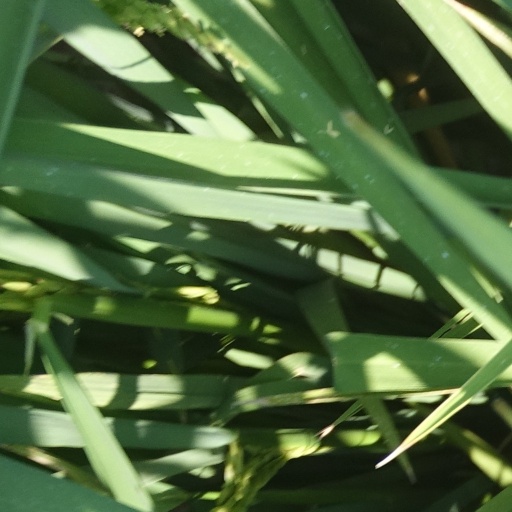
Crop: rice